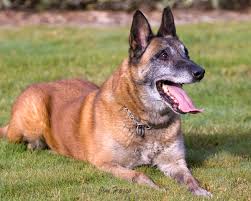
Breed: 233-n000071-malinois